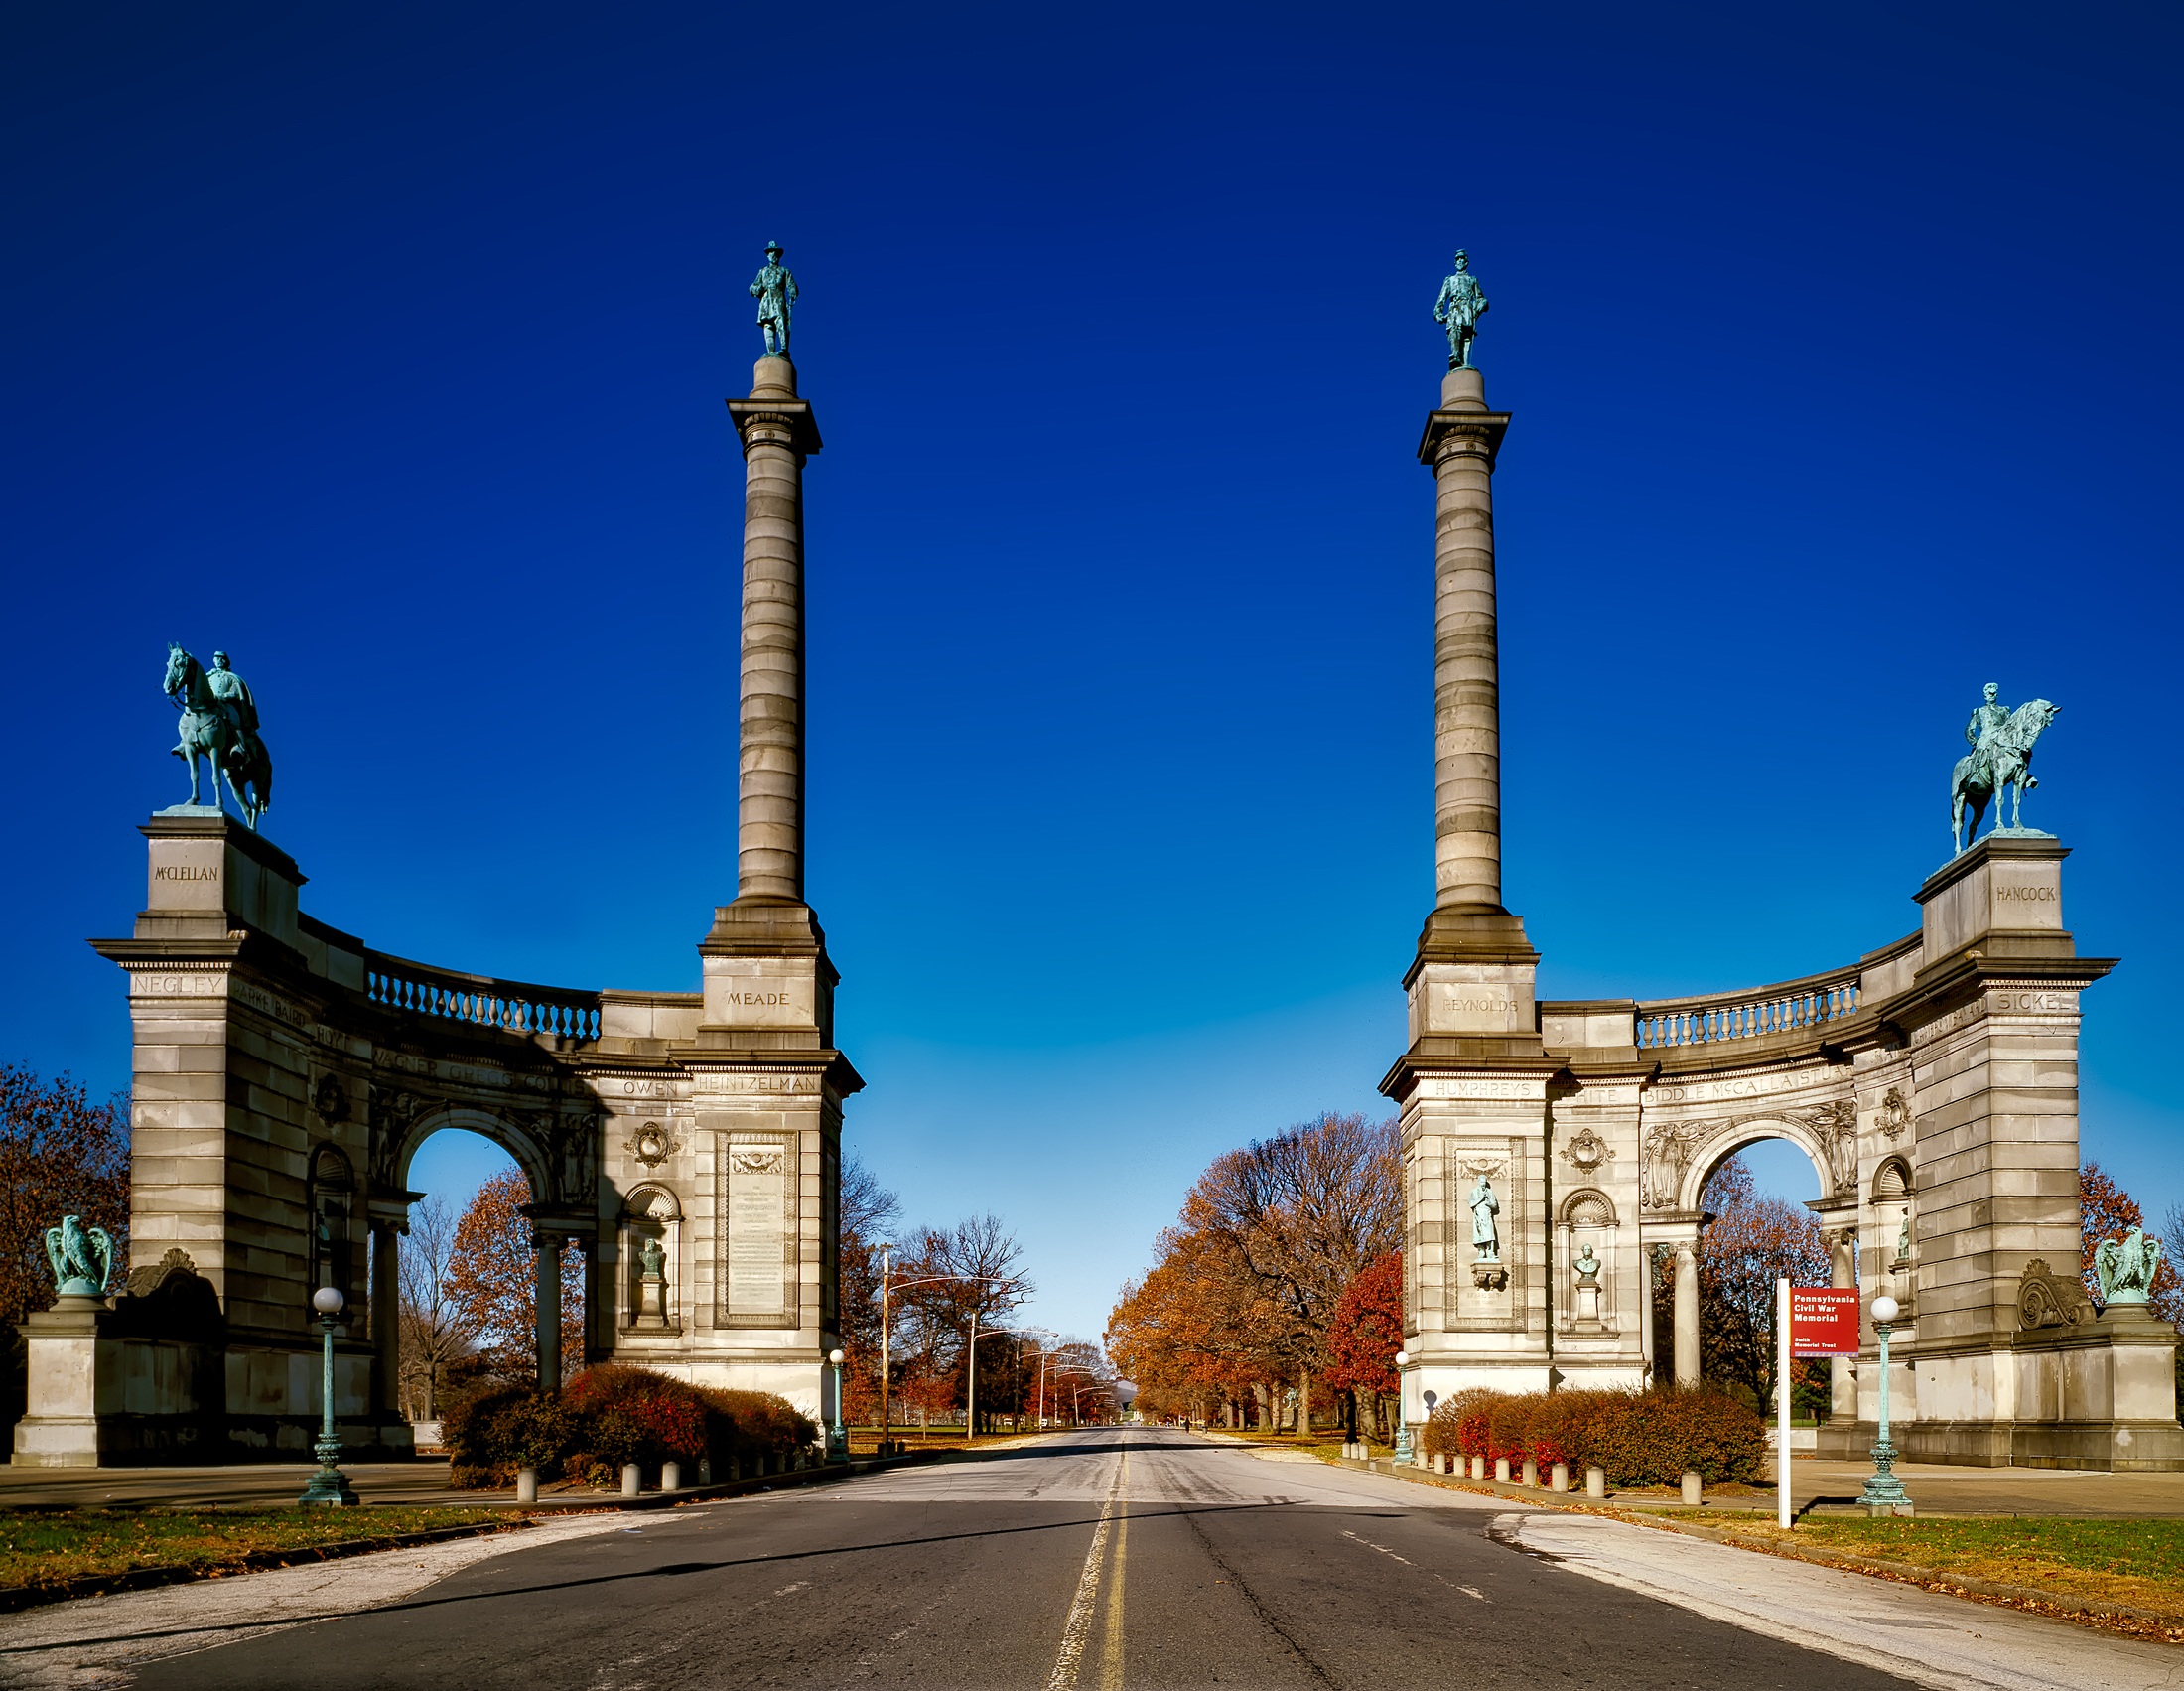
landscape, architecture, road, fall, building, cityscape, arch, tower, entrance, autumn, landmark, historic, place of worship, trees, hdr, pillars, pennsylvania, statues, mosque, philadelphia, monuments, civil war memorial, fairmont park, historic site, ancient history